Robert Weltsch

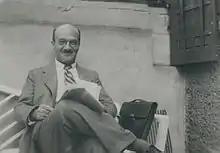
Robert Weltsch

Robert Weltsch (20 June 1891, in Prague – 22 December 1982, in Jerusalem) was a journalist, editor and prominent Zionist.